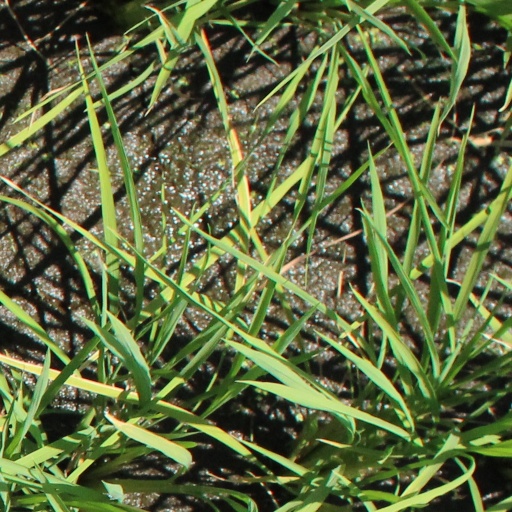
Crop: rice